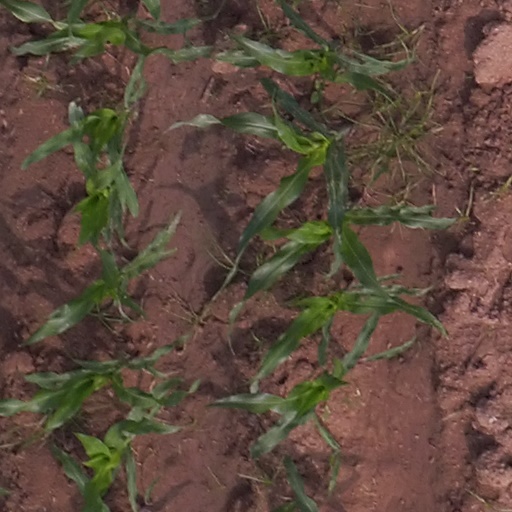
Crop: maize; corn